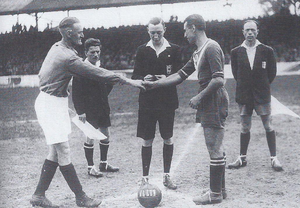
Photo de la finale de la coupe de France 1941 opposant le SC Fives aux Girondins de Bordeaux. Les capitaines Bourbotte et Mancisidor se serrent la main sous les yeux de l'arbitre Boes.
François Bourbotte est un ancien footballeur international français né le 24 février 1913 à Loison-sous-Lens et mort le 15 décembre 1972 à Beaurains.
Léon Boes est un arbitre de football français. Il a arbitré de 1936 à 1953 et fut affilié à Paris. Il fut aussi arbitre international.
Le Sporting Club fivois, parfois appelé SC Fives ou SCF, est un ancien club de football français fondé en 1901 à Fives, quartier de la ville de Lille. Le SC Fives disparaît en 1944 en fusionnant avec la section football de Olympique lillois pour donner naissance au Stade lillois, futur Lille Olympique Sporting Club. Le siège social du club est situé à Lille et le SCF joue ses rencontres à domicile au stade Félix-Virnot, renommé en 1937 stade Jules-Lemaire.